Gulf of Tonkin incident

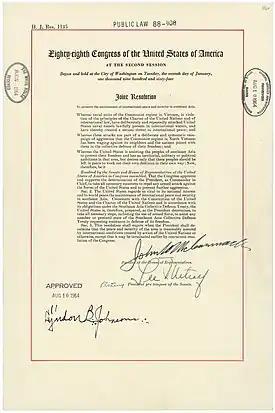
Tonkin Gulf Resolution

While Johnson's final resolution was being drafted, U.S. Senator Wayne Morse attempted to hold a fundraiser to raise awareness about possible faulty records of the incident involving "Maddox". Morse supposedly received a call from an informant who has remained anonymous urging Morse to investigate official logbooks of "Maddox". These logs were not available before Johnson's resolution was presented to Congress. After urging Congress that they should be wary of Johnson's coming attempt to convince Congress of his resolution, Morse failed to gain enough cooperation and support from his colleagues to mount any sort of movement to stop it. Immediately after the resolution was read and presented to Congress, Morse began to fight it. He contended in speeches to Congress that the actions taken by the United States were actions outside the constitution and were "acts of war rather than acts of defense." Morse's efforts were not immediately met with support, largely because he revealed no sources and was working with very limited information. It was not until after the United States became more involved in the war that his claim began to gain support throughout the United States government.